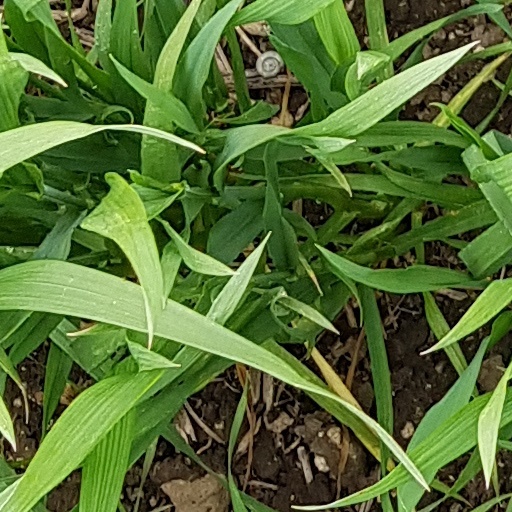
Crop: wheat